Battle of Magetobriga

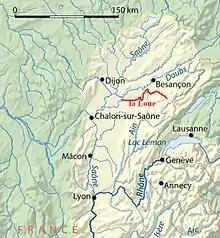
La Loue (bassin Doubs-Saône) (carte)

In 63 BC the Sequani and Arverni secured the aid of Ariovistus, a king of the Germanic Suebi tribe, who crossed the Rhine into Gaul with a confederation of Germanic tribes.